Mulling spices

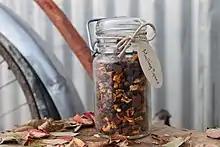
A mason jar of mulling spices

Mulling spices are a spice mixture used in drink recipes. The spices are usually added to hot apple cider, mulled wine, glögg, wassail, hippocras, and other drinks (such as juices) during autumn or winter. A "mulled" drink is a beverage that has been prepared with these spices (usually through heating in a pot with mulling spices and then straining). Mulling spices may also be added to the brewing process to make spiced beer.